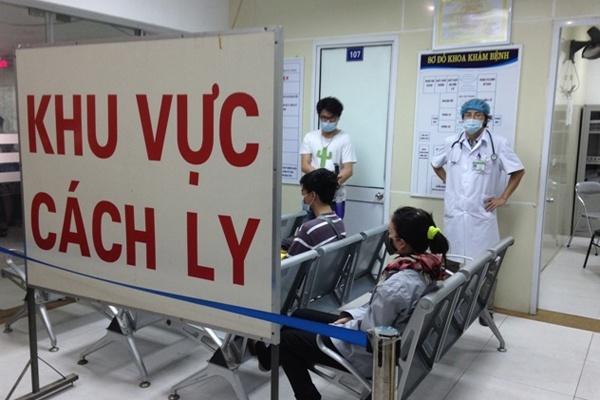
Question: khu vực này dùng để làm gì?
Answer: khu vực này dùng để cách ly